His Majesty Bunker Bean (play)

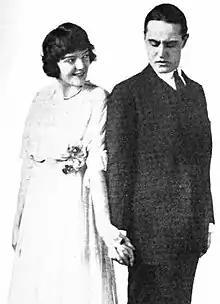
Florence Shirley and Taylor Holmes in a 1916 publicity photo for "His Majesty Bunker Bean".

His Majesty Bunker Bean is a play in four acts by Lee Wilson Dodd based on the 1912 novel "Bunker Bean" by Harry Leon Wilson. Led by actor Taylor Holmes in the title role, the farce premiered in Detroit in 1915 prior to touring the Midwestern United States during the 1915-1916 season. This included a six month long stop in Chicago at the Cort Theatre where the play was a popular hit. After a hiatus in the summer 1916, the play resumed performances in Atlantic City in September before transferring to Broadway in October 1916, where it ran for three months at the Astor Theatre. The original production continued to tour until ending in May 1917, after which it was staged by regional theaters in the United States. The play and the novel it was based on were both the source material for multiple film adaptations made between 1918 and 1936.